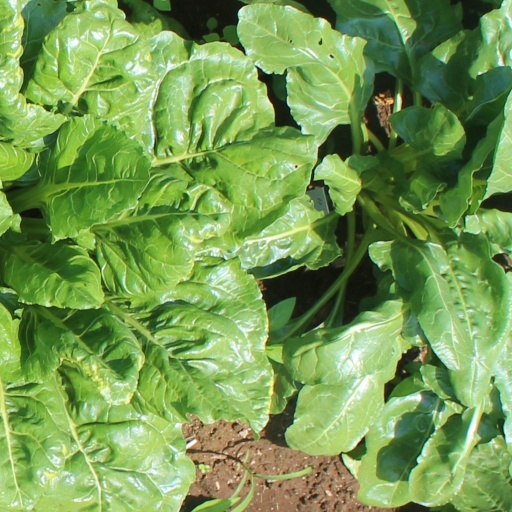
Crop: sugar beet